Donkin Heritage Trail

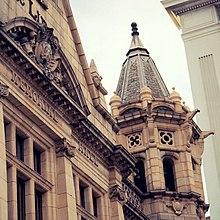
The Port Elizabeth Main Library

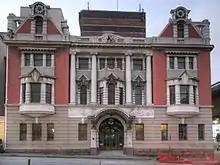
Old harbor Board Building on Fleming street

The trail begins at this site, the centrepiece of the Market Square is the City Hall. There is a replica of the Diaz Cross, commemorating the first European to sail into Algoa Bay in 1488.